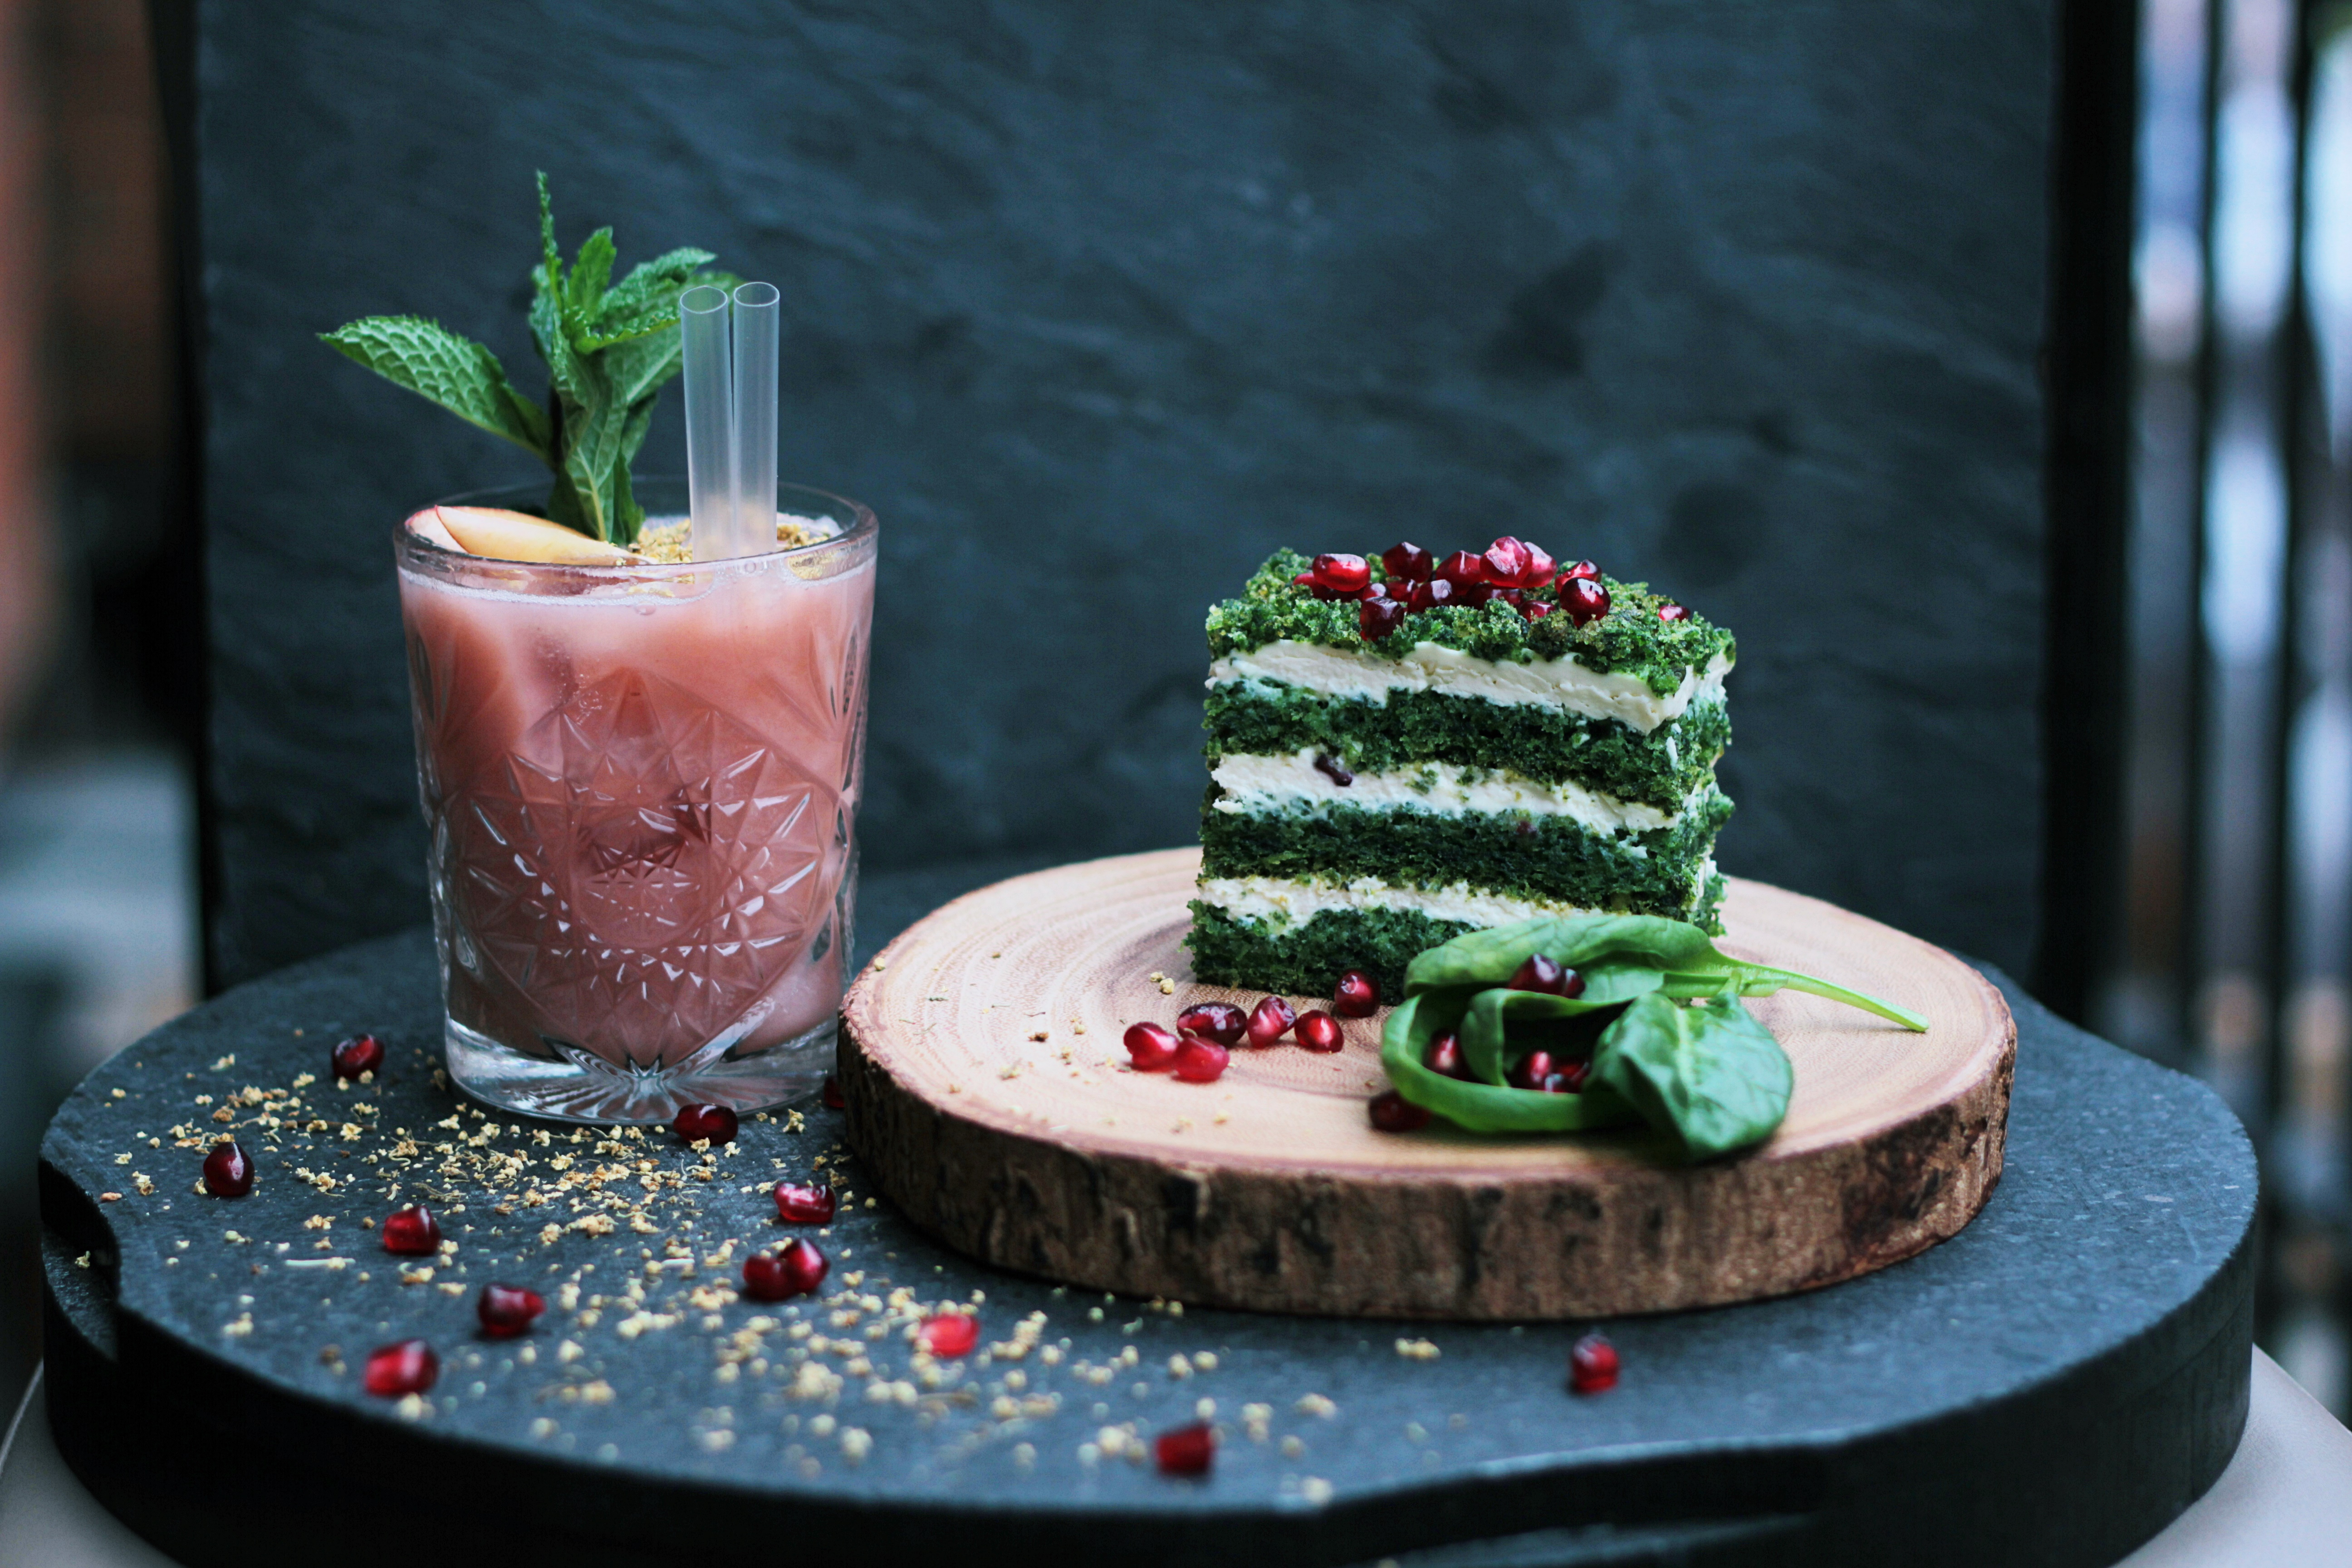
flower, food, dessert, cake, birthday cake, icing